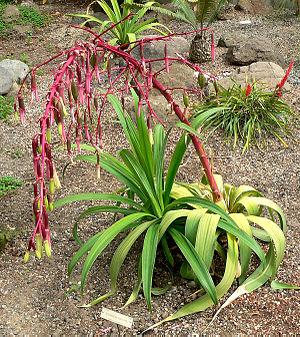
Beschorneria est un genre de plantes monocotylédones de la famille des Asparagaceae. Karl Sigismund Kunth lui donna ce nom en l'honneur de l'Allemand Friedrich Wilhelm Christian Beschorner, directeur du premier asile polonais, à Owinsk, et botaniste amateur.